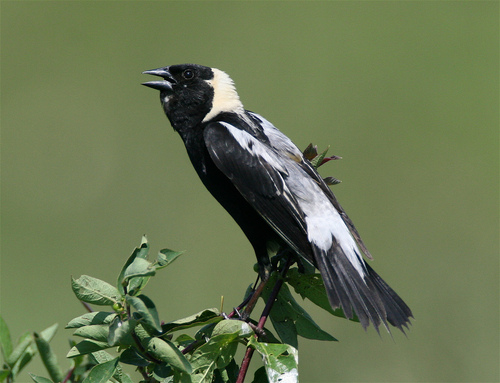
bobolink -small songbird. similar shaped, pointed bill. black with white backa small black bird with cream nape and light grey to white back and rump.
this bird has a black crown, face, throat and breast, with a white nape and neck, and white covering its back.
this bird has a black head, breast, belly and secondaries, with white nape and primaries.
this bird has a black belly and breast, with a white nape and short pointy bill.
the wing are a mix of black, gray and white, the nape is a pale yellow.
this a black and white bird with the top of the head and back being white with the rest of the body being black.
a black bird, with what appears to be almost a white stripe down its head and the back of the body.
this bird has a black crown as well as a white napea black and white bird with long wings, a short wide tail, short legs, a small head, and a short pointy beak.
Species: Bobolink